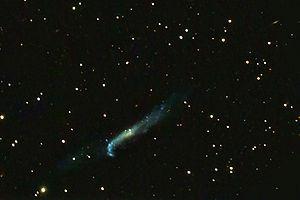
NGC 4656/57, ou galaxie du bâton de hockey, est une galaxie située à environ 25 millions d'années-lumière de la Terre dans la constellation des Chiens de chasse. Elle est membre du groupe de NGC 4631.